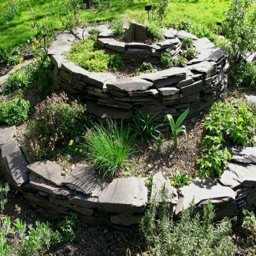
diy ideas for the garden